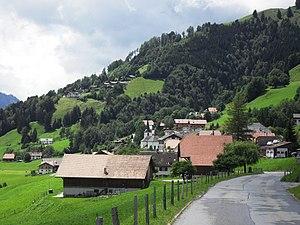
Au village de Cerniat, vu de la sorti du village Object location46°